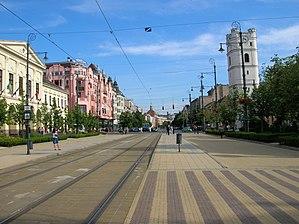
Debrecen est la deuxième plus grande localité de Hongrie. Dotée du rang du ville de droit comital, elle est la capitale du comitat de Hajdú-Bihar. Debrecen est également considérée comme un important centre calviniste.